Emory Place Historic District

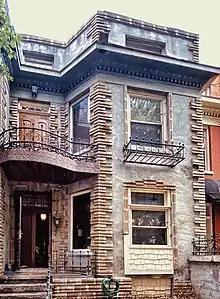
The residence of the late Kristopher Kendrick located in the McMillan Flats (built circa 1900)

In 1905, the Dummy Line was replaced by an electric trolley, and Emory Place gradually became a residential neighborhood as many of its small industries failed or moved away. Several rowhouses and residential apartments were built along Central and Fifth, among them the Sterchi (now Sterchi Oaks) and the Lucerne. Knoxville High School was built in 1910, its location at the corner of Fifth and Central chosen in part for its proximity to the trolley station at Emory Place.